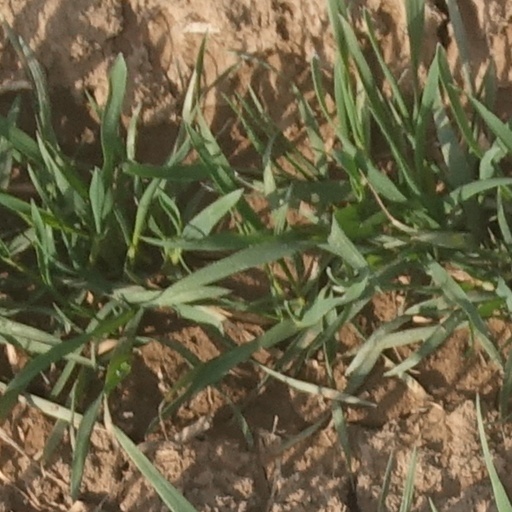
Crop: wheat